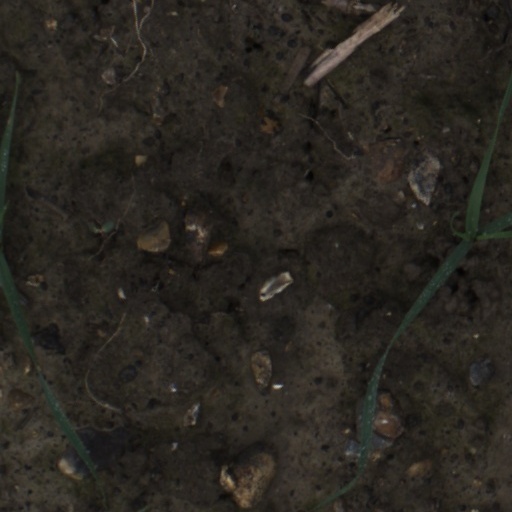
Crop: wheat